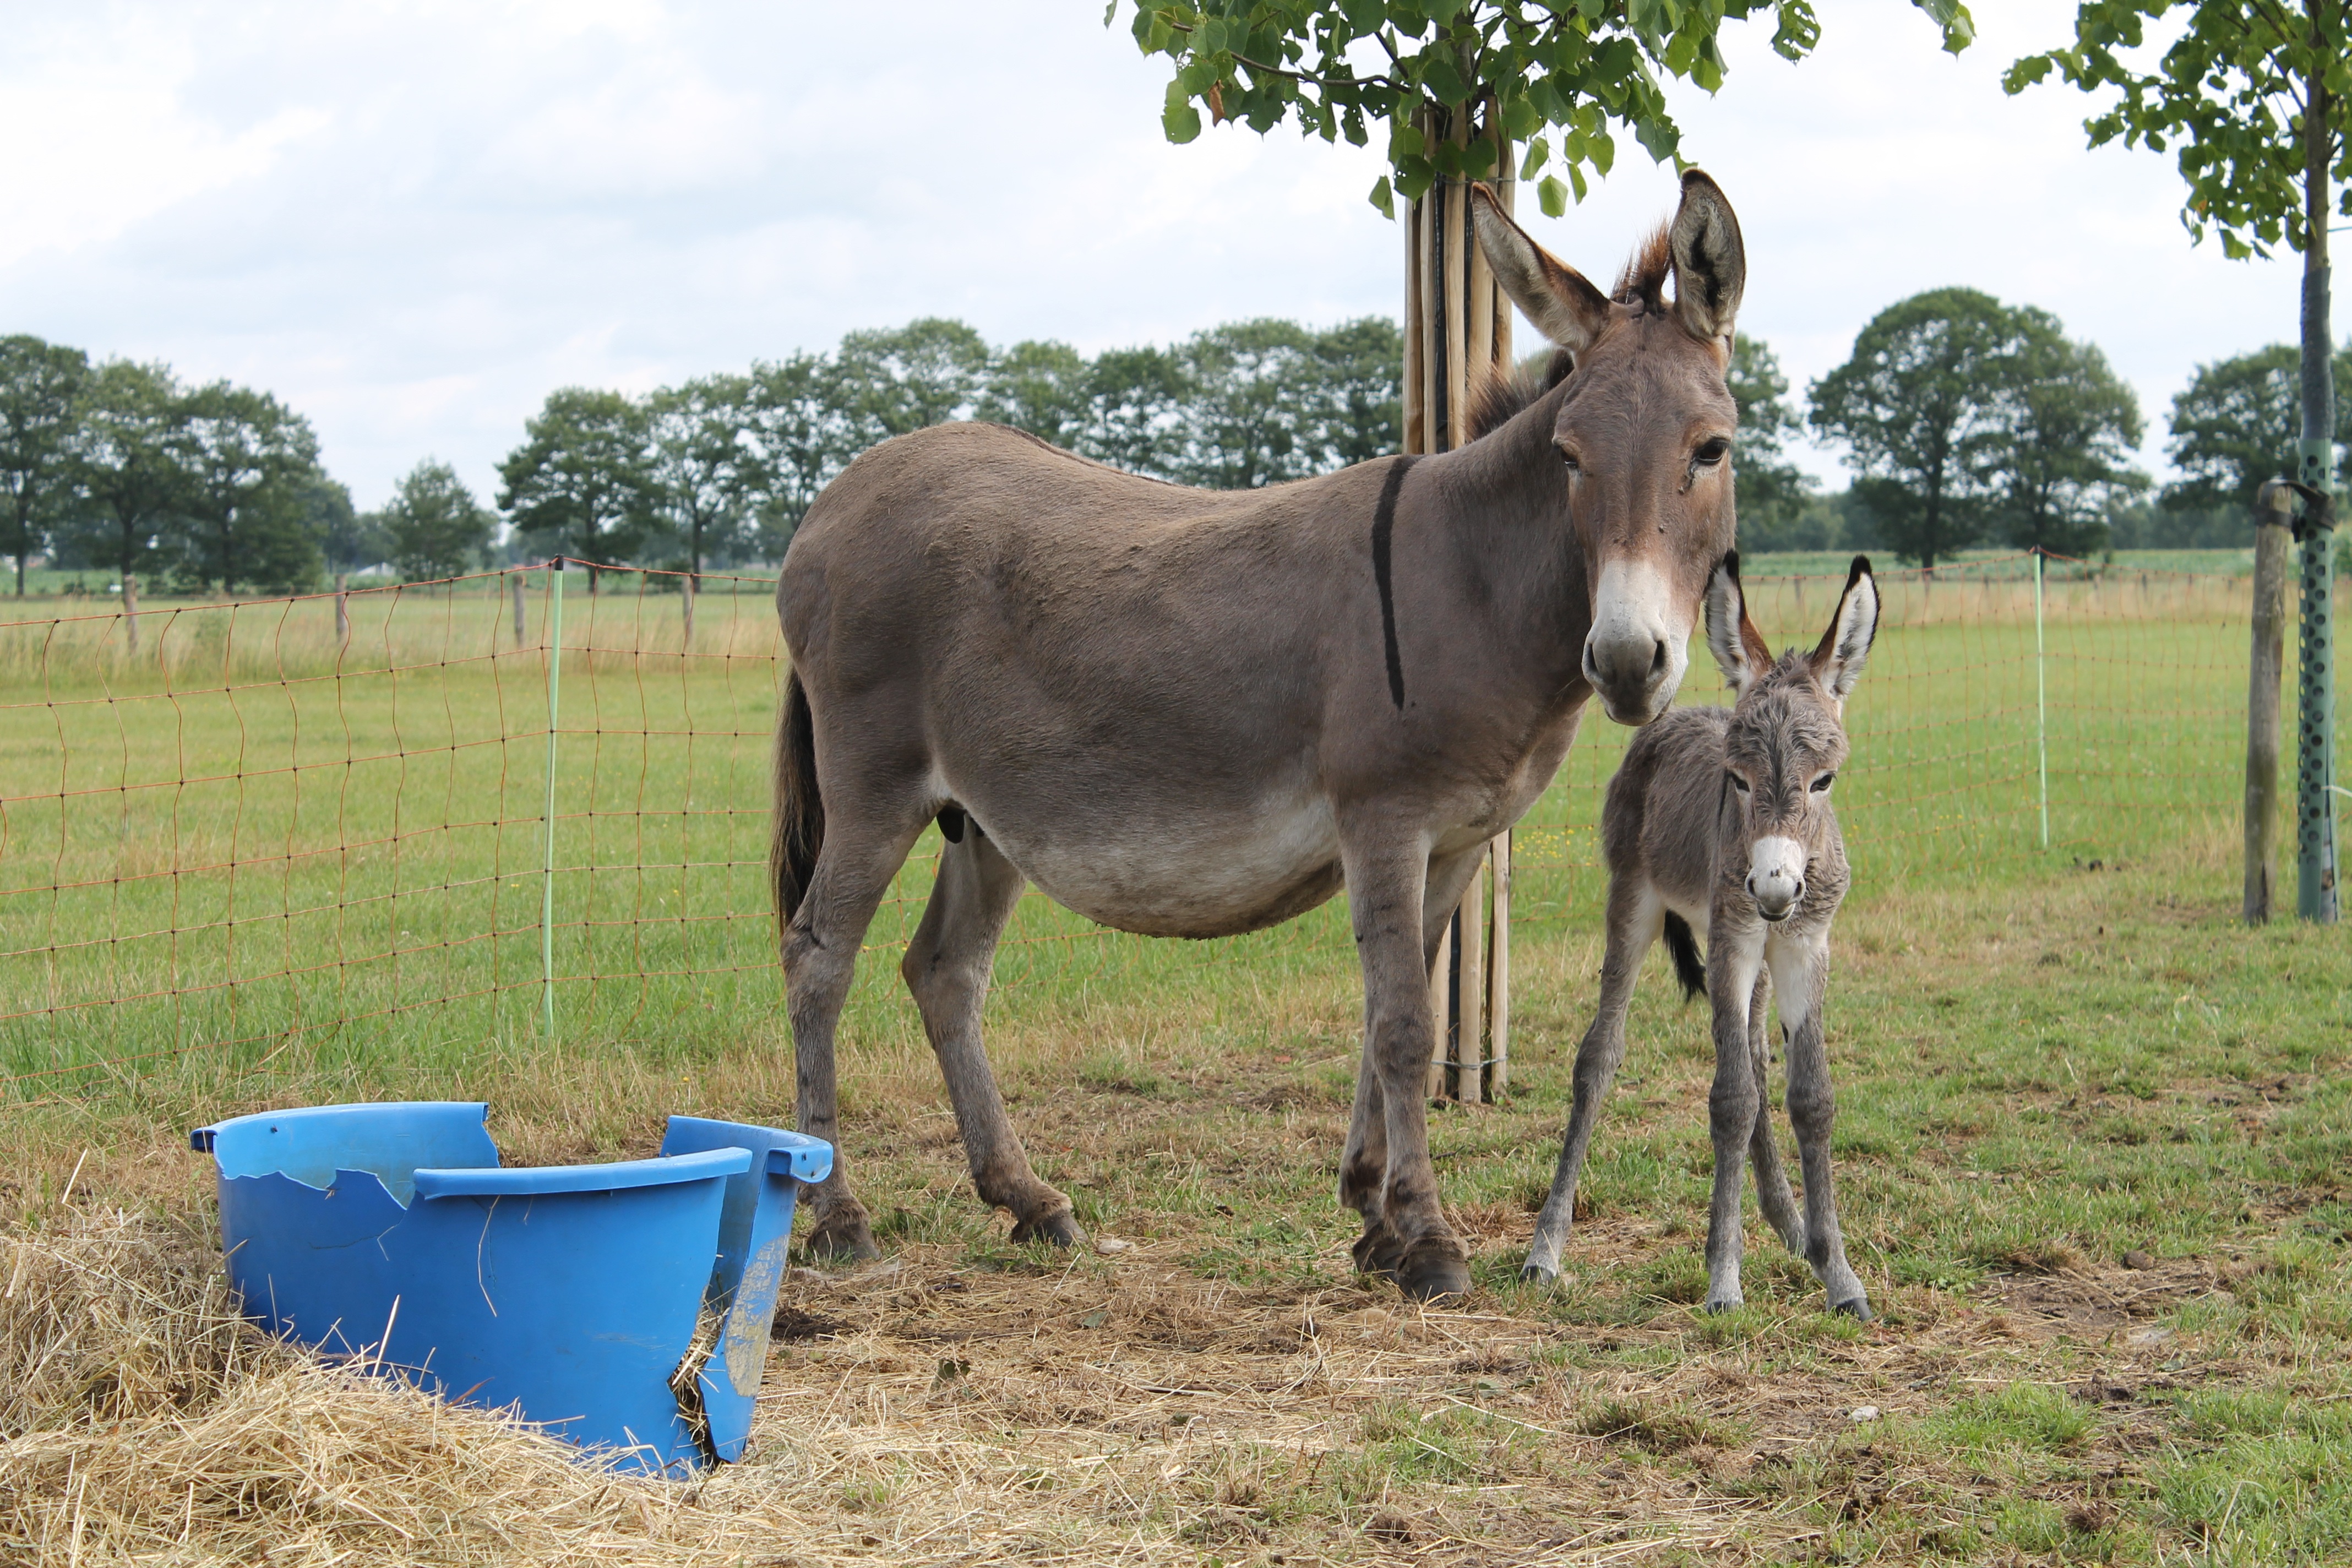
pet, pasture, grazing, horse, mammal, mane, fauna, donkey, ass, vertebrate, mare, foal, colt, mule, pack animal, horse like mammal, mustang horse